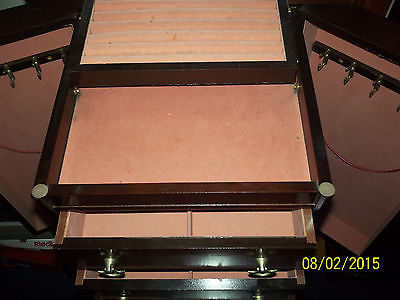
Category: cabinet